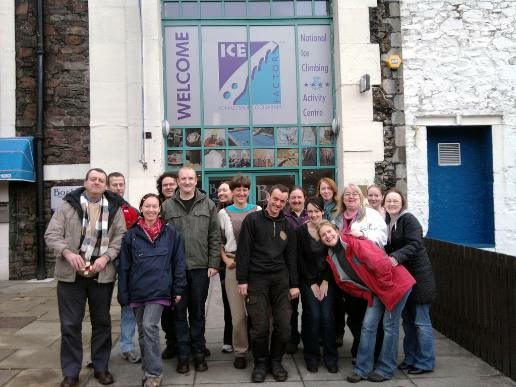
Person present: Yes